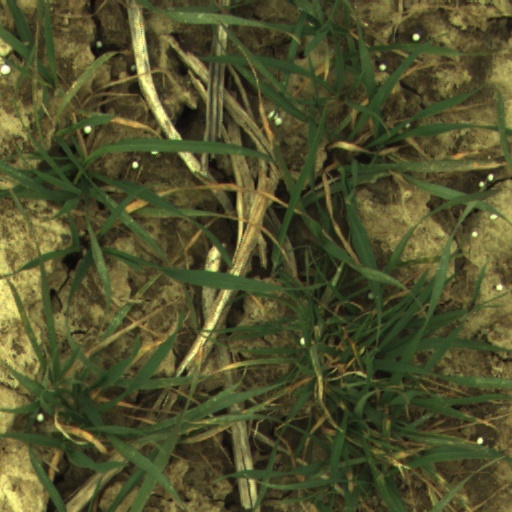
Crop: wheat